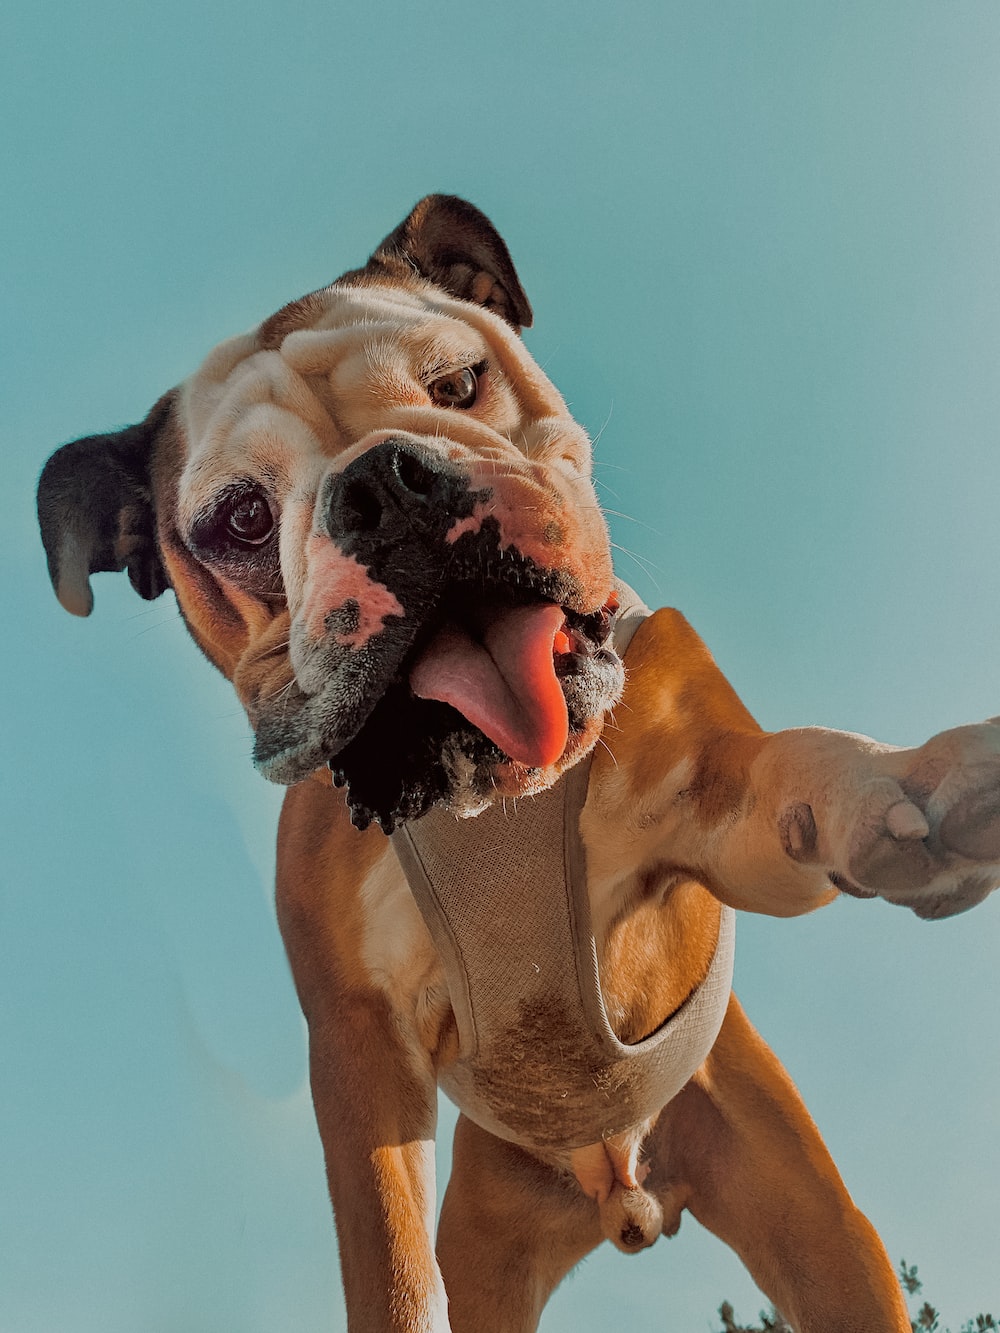
Breed: Bulldog